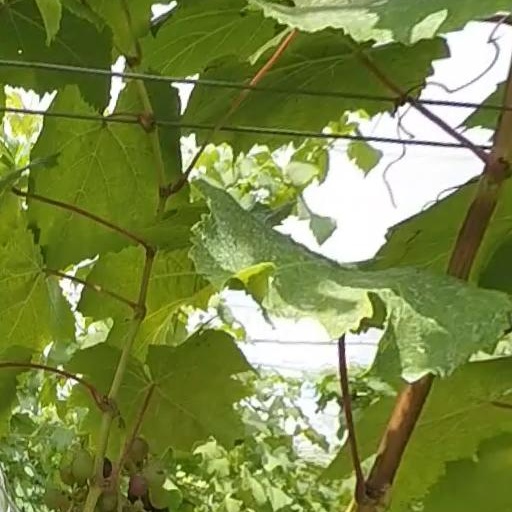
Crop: grape